Esther Locke House

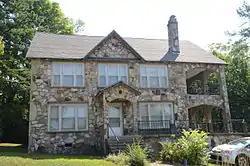

The Esther Locke House is a historic house at the southeast corner of Spring and 3rd Streets in Hardy, Arkansas. It is a large Plain Traditional rubble stone structure, with a gable roof and rubble stone foundation. The dominant feature of its main facade is a recessed two-story porch. Built in 1936–37, it is locally distinctive as a Depression-era structure built as a residence and rooming house. The downstairs housed Esther and Norma Sue Locke, who owned the property, and there were seven rooms upstairs that were rented to long-term tenants.